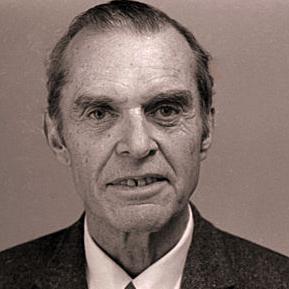
Age: 73